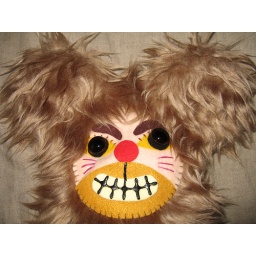
The face of the teddy bear muffler (like a scarf) at the Issey Miyake ME store in Aoyama.